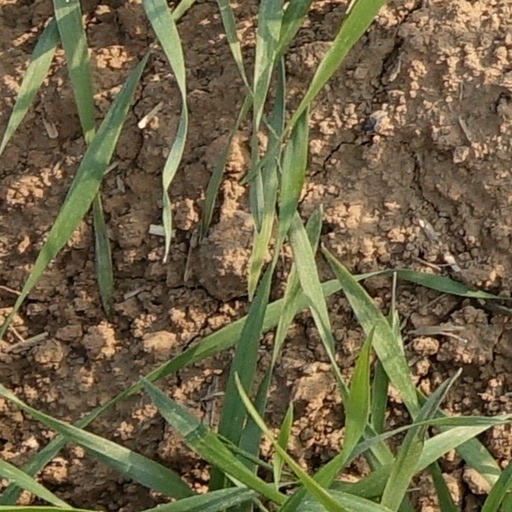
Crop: wheat